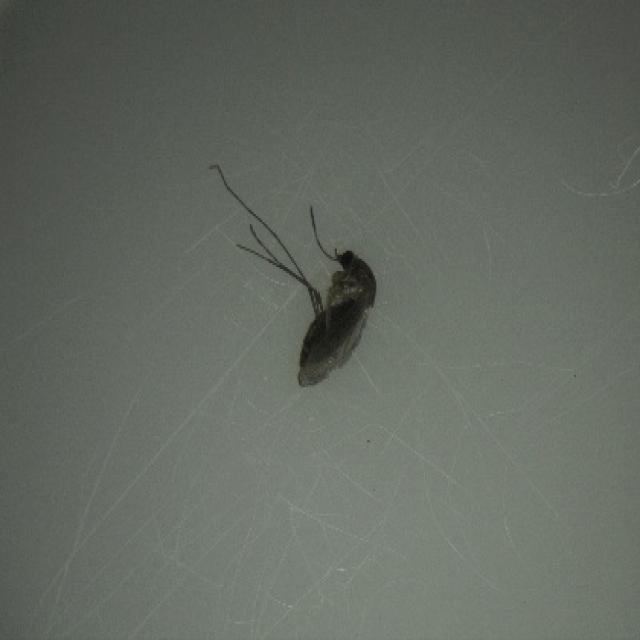
Species: culex_tritaeniorhynchus